Denise Roche

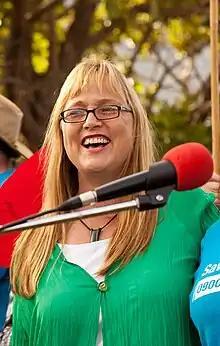
Roche in 2007

Denise Maree Roche (born 9 July 1963) is a New Zealand politician. She was a member of the Waiheke Local Board and the New Zealand House of Representatives, where she represented the Green Party of Aotearoa New Zealand from 2011 to 2017.